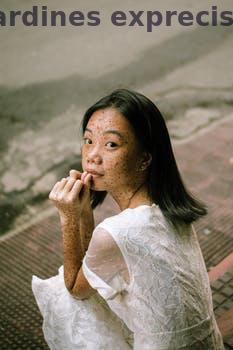
Label: Watermark